Zone defense in American football

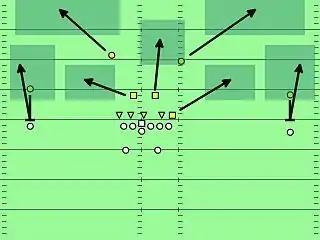
Image showing a Tampa 2 defense. The dark green rectangles show zones.

Zone coverage (also referred to as a zone defense) is a defensive scheme in gridiron football used to protect against the pass.